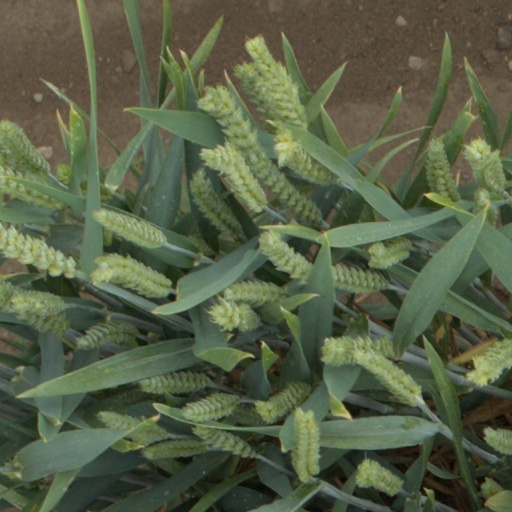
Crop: wheat